Paulino Alcántara

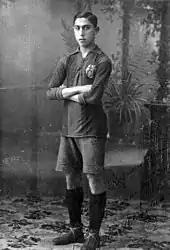
Alcántara during his first years with FC Barcelona

Alcántara was born and raised in Concepcion, Iloilo, in the Spanish colony of the Philippines in 1896. He was the son of Eduardo Alcántara Garchitorena from Manila, and Victoriana Riestrá from Iloilo.